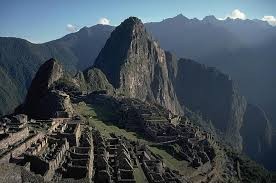
Landmark: Machu Picchu